Chelsea Physic Garden

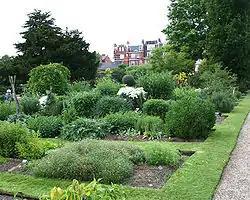
The garden in summer 2006

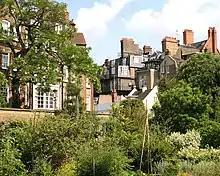
The garden with the house visible in the background

The Worshipful Society of Apothecaries initially established the garden on a leased site of Sir John Danvers' well-established garden in Chelsea, London. This house, called Danvers House, adjoined the mansion that had once been the house of Sir Thomas More. Danvers House was pulled down in 1696 to make room for Danvers Street.